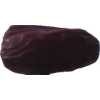
Label: dates